Uganda

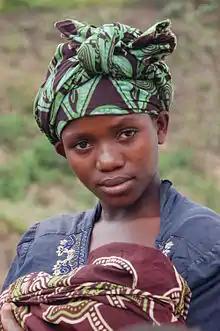
Woman in Rwenzori – Western Uganda

At the 2002 census, Uganda had a literacy rate of 66.8 percent (76.8 percent male and 57.7 percent female). Public spending on education was at 5.2 percent of the 2002–2005 GDP.